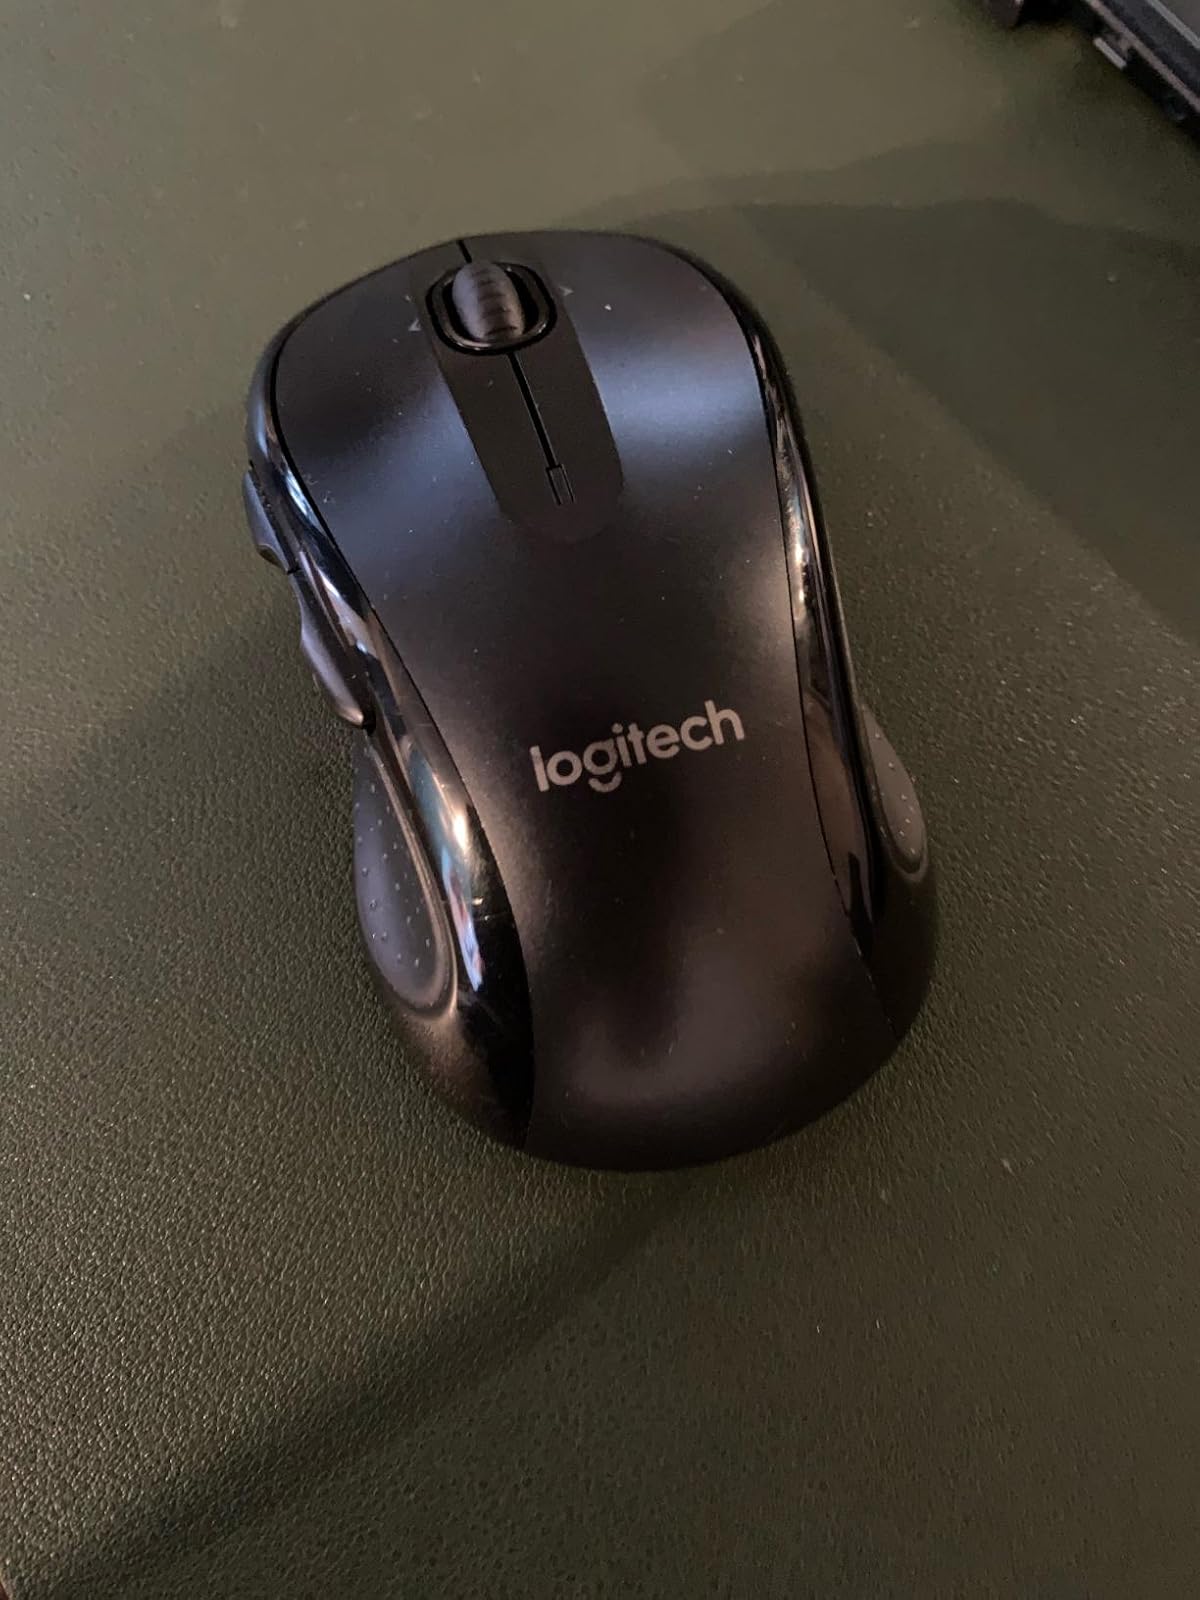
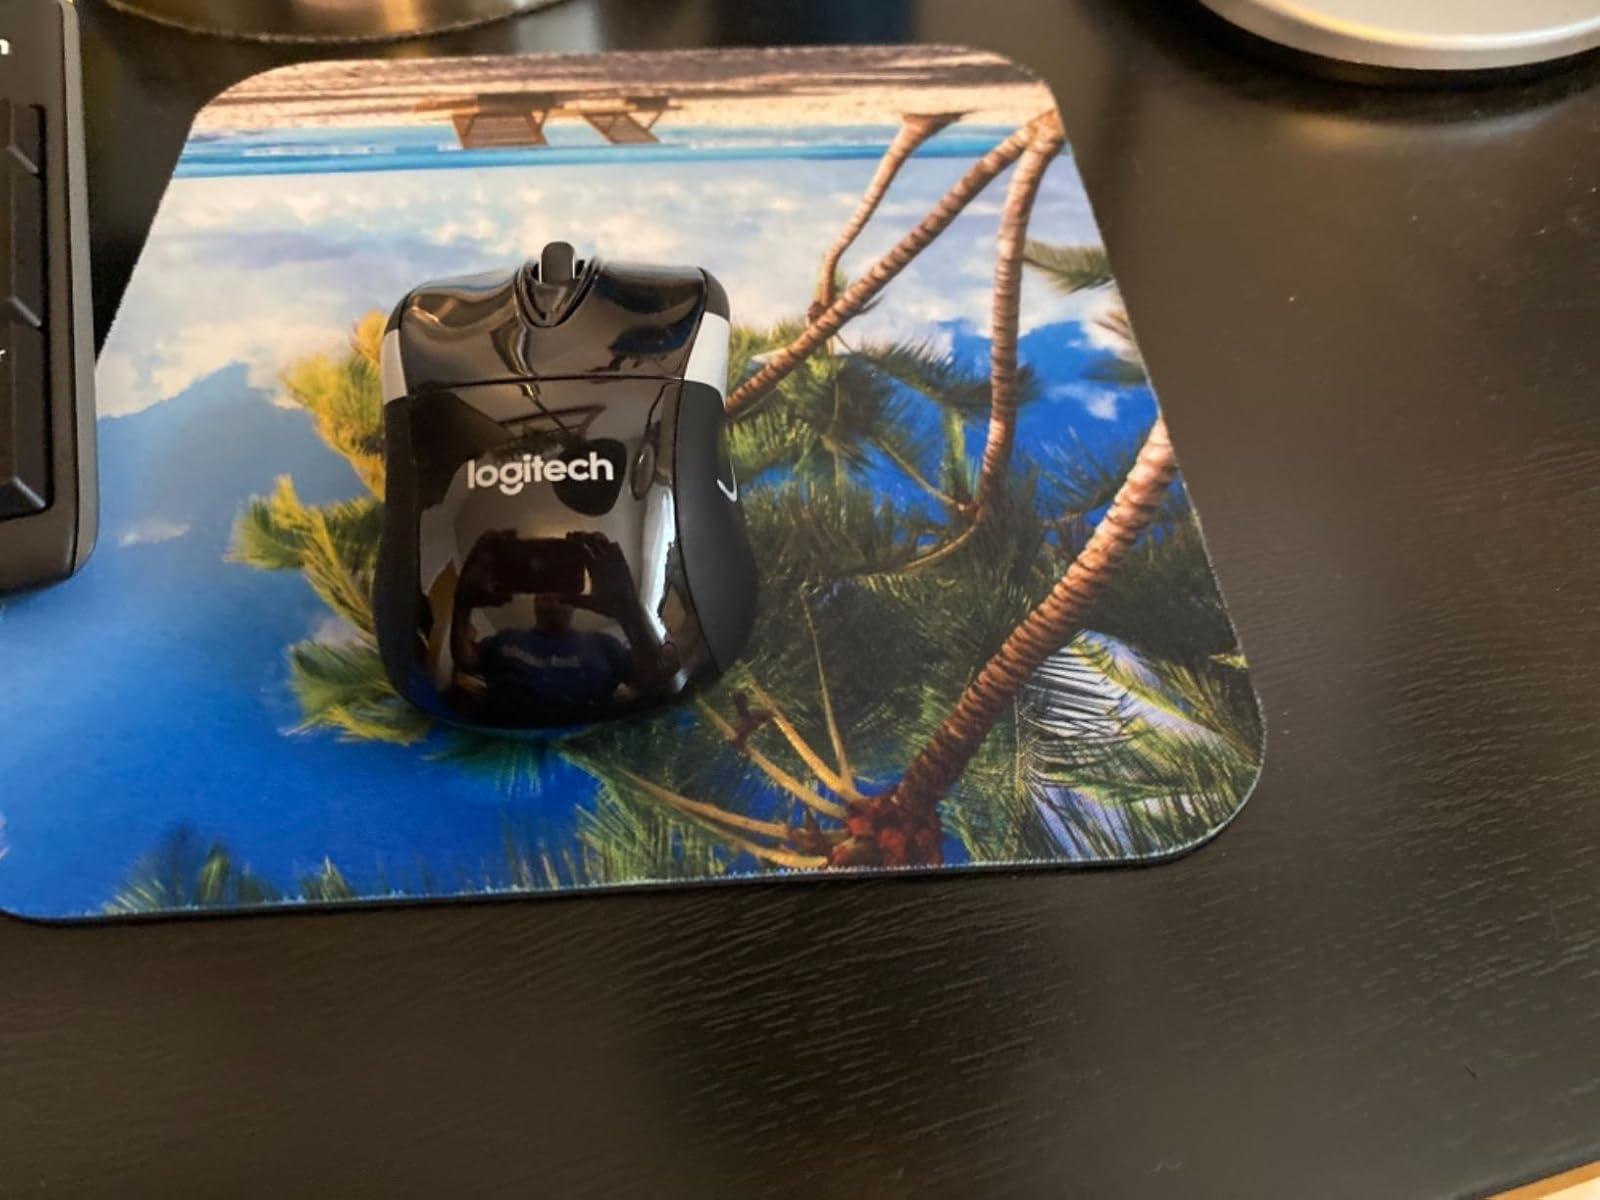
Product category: mouse
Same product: no